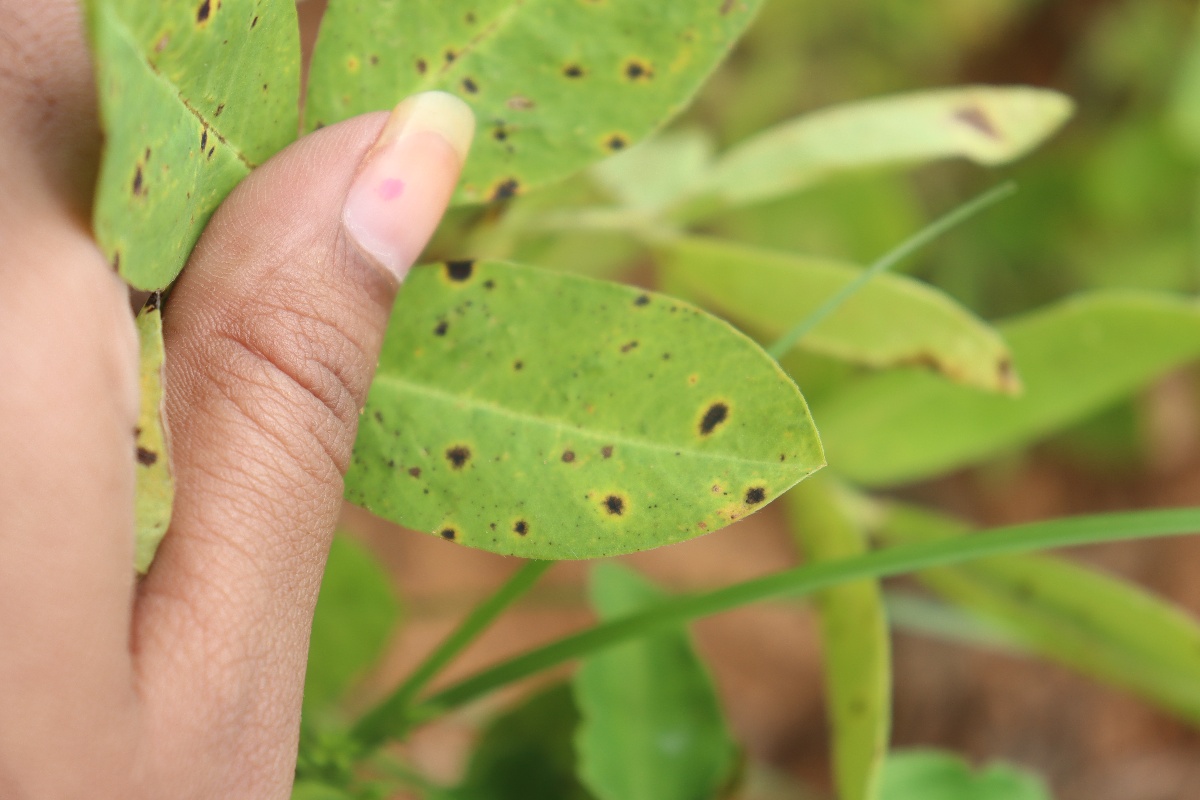
Label: late leaf spot